Question: Please indicate a possible affordance area of cup that can be used for holding
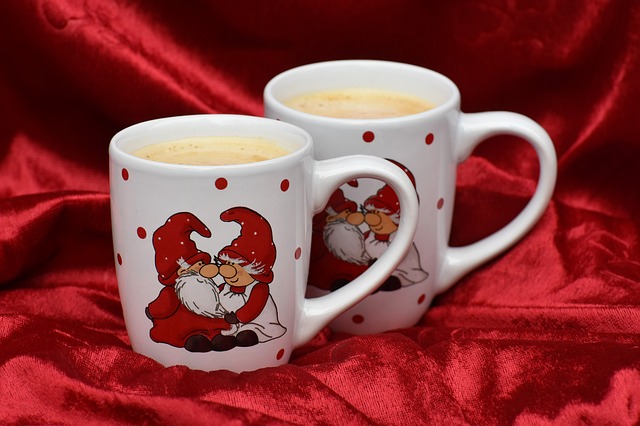
Answer: [269.5, 51.5, 553.5, 332.5]